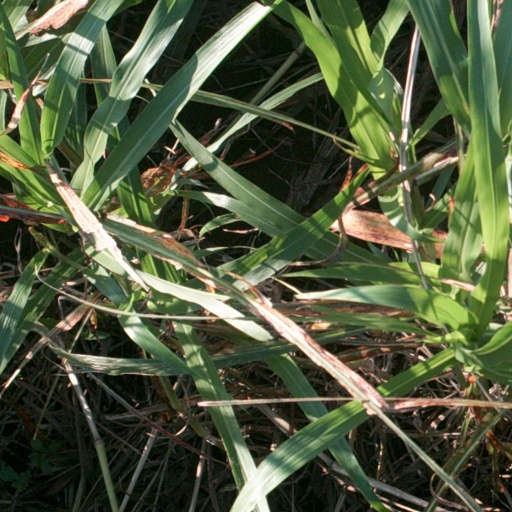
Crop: sorghum